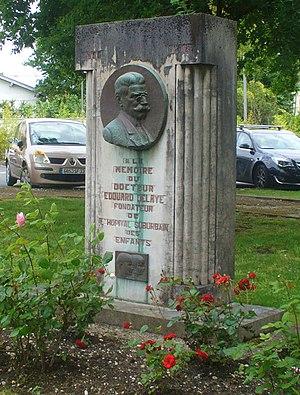
Hopital-suburbain
Le Bouscat est une commune du Sud-Ouest de la France, située dans le département de la Gironde en région Nouvelle-Aquitaine.